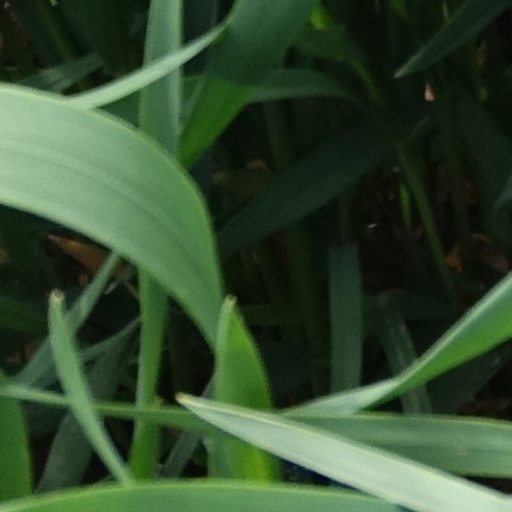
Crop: wheat